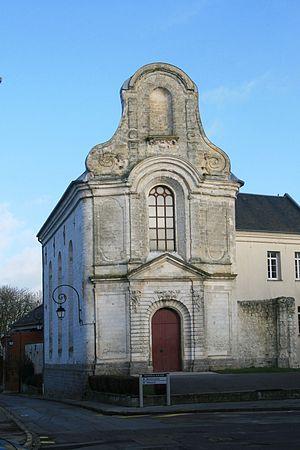
Montreuil est une commune française située dans le département du Pas-de-Calais en région Hauts-de-France.